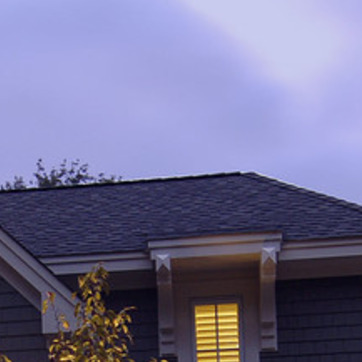
Material: other